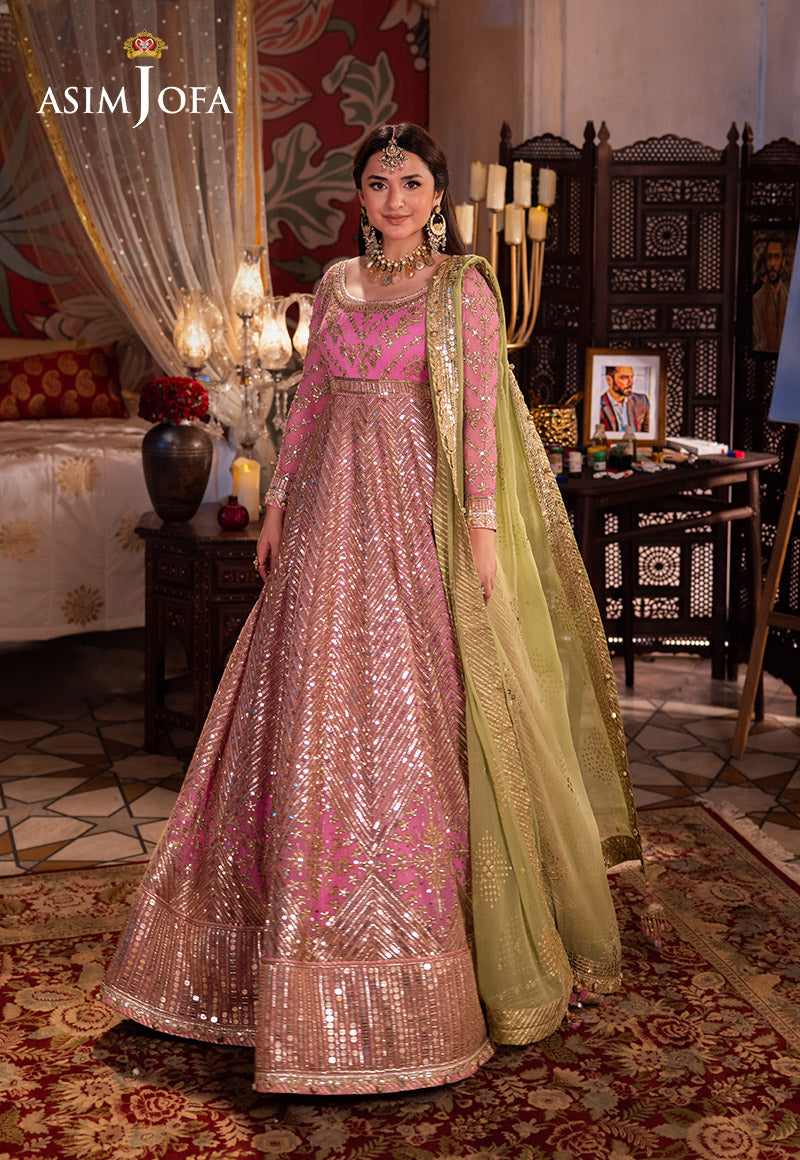
pink gold embroidered net lehenga